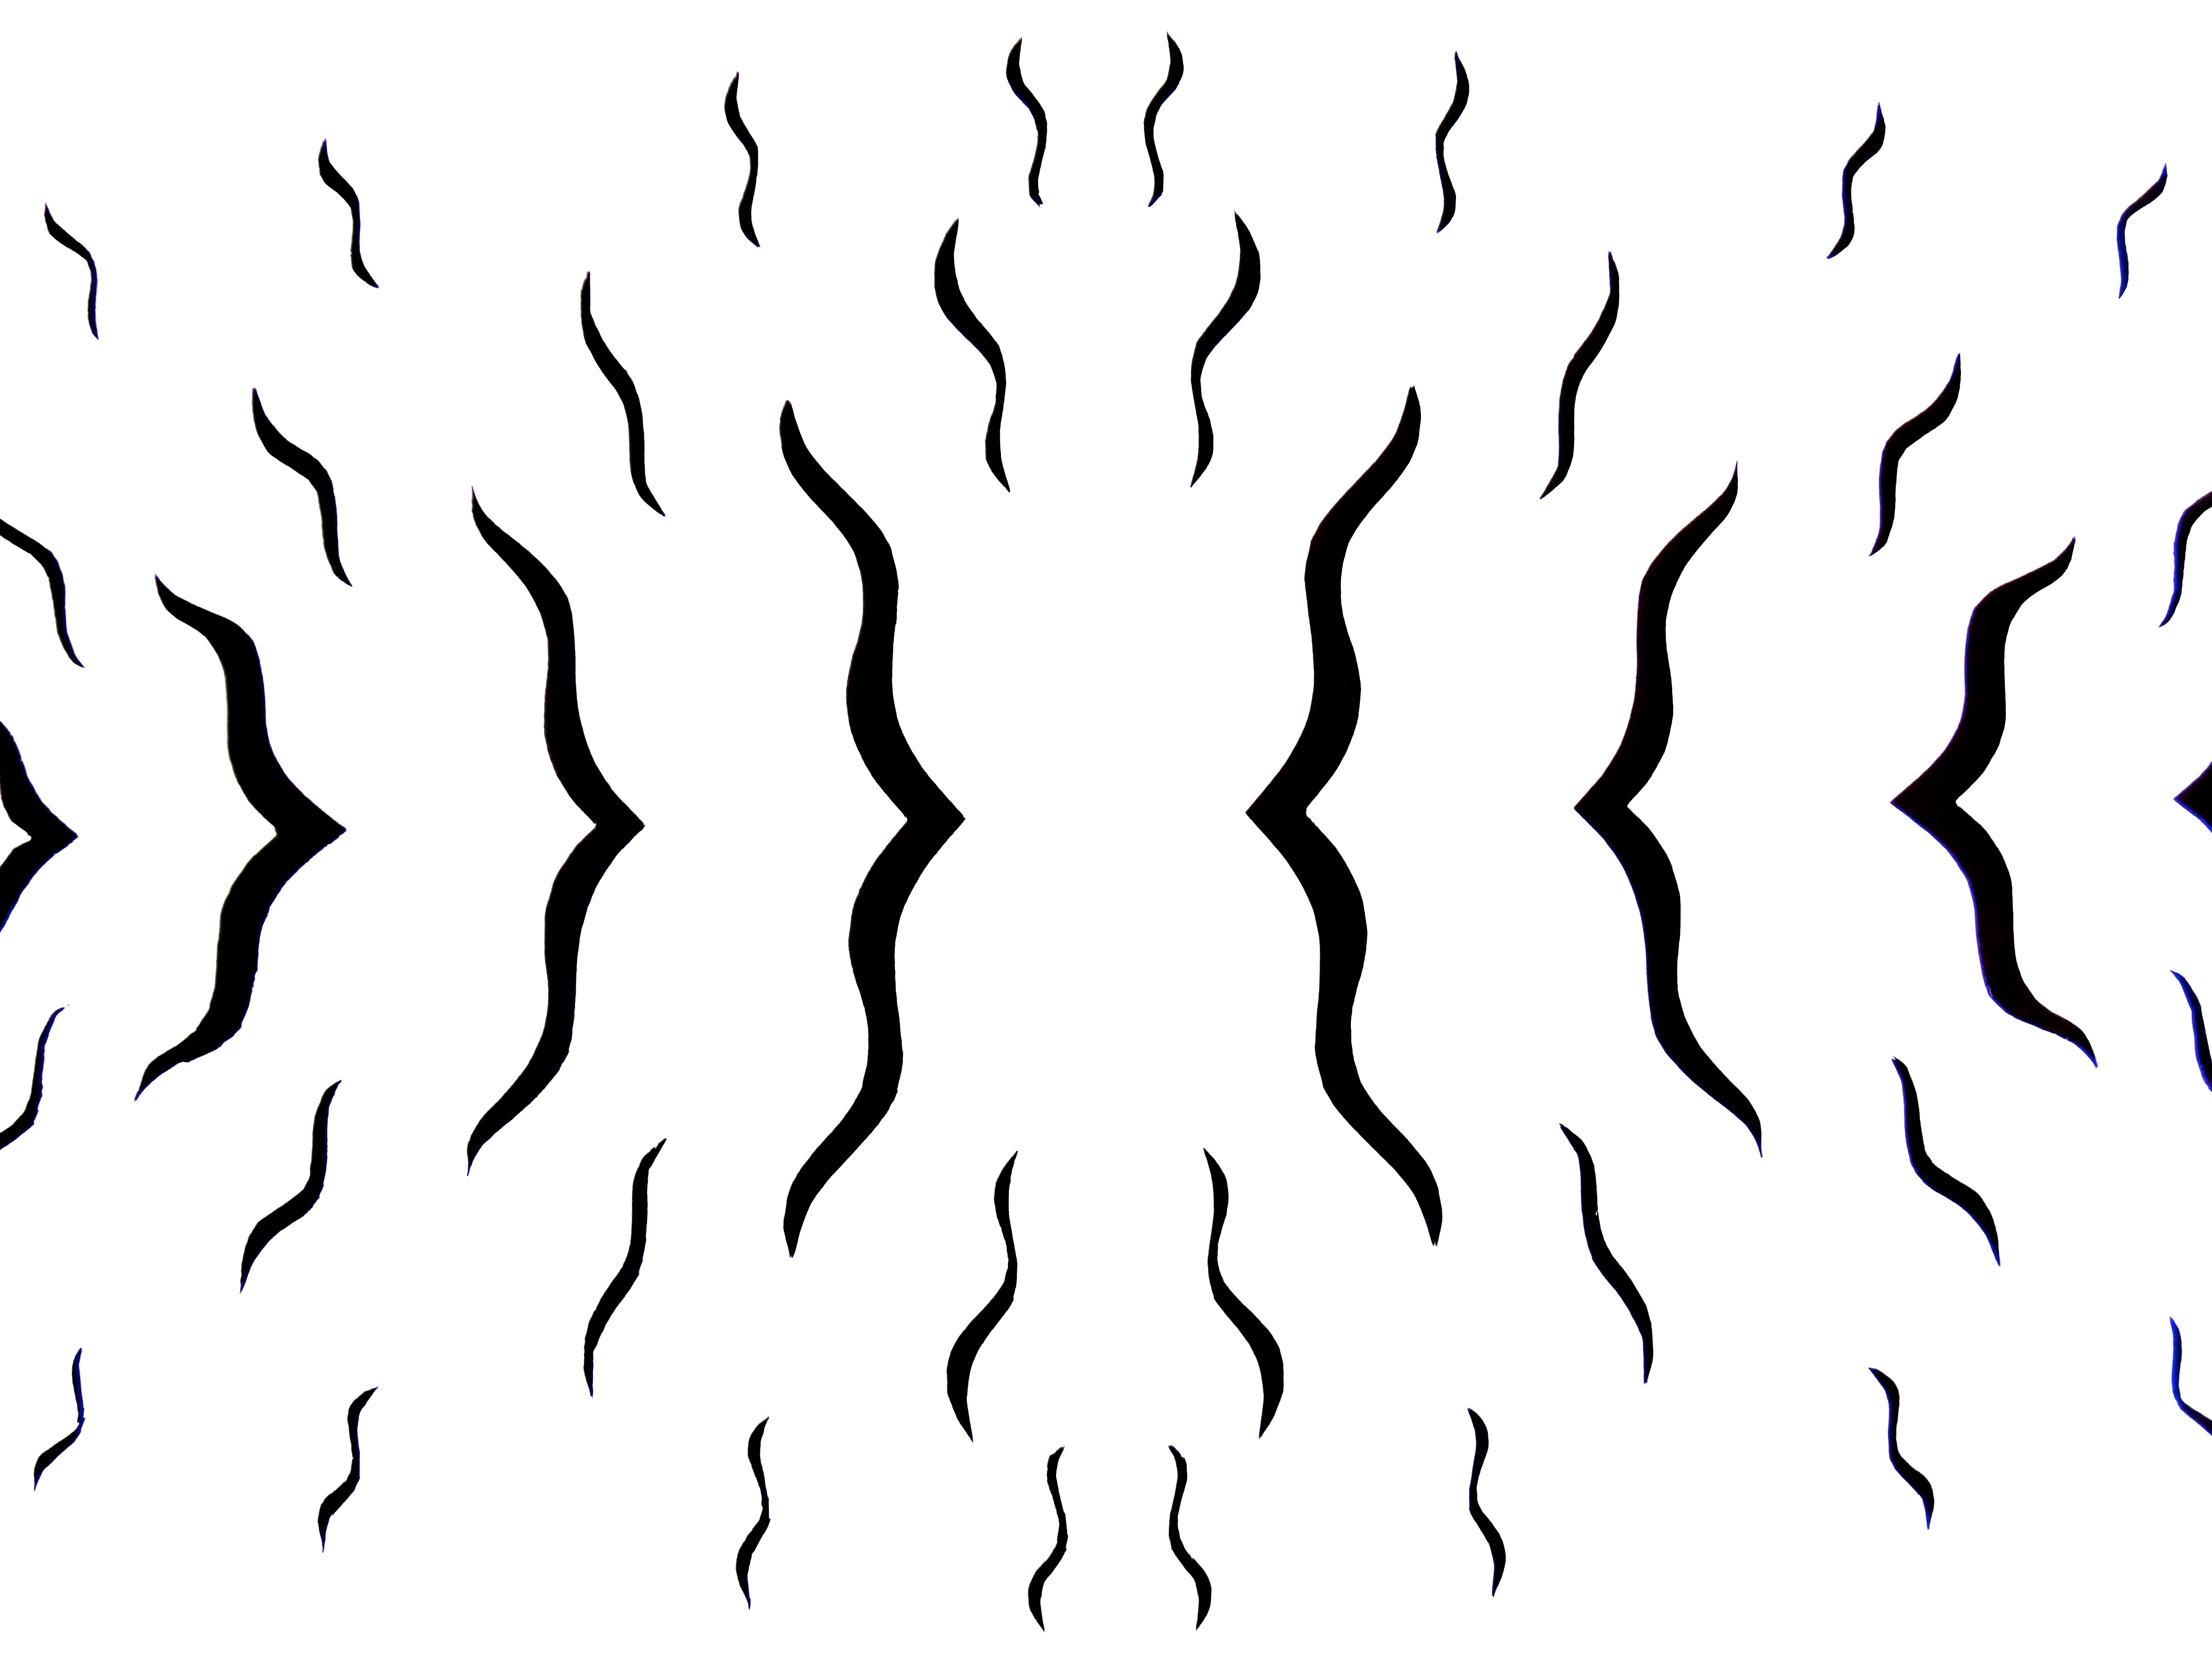
silhouette, black and white, pattern, line, contrast, font, art, figures, shape, form, clip art, line art